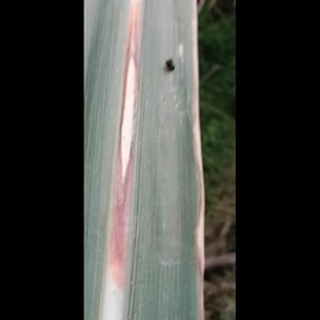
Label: sugarcane_red_rot